Sørlandet Hospital Flekkefjord

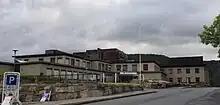
Sørlandet Hospital Flekkefjord

Sørlandet Hospital Flekkefjord is a local hospital in Flekkefjord in the far West of Agder County in Norway. It is one of the three main hospitals in southern Norway.